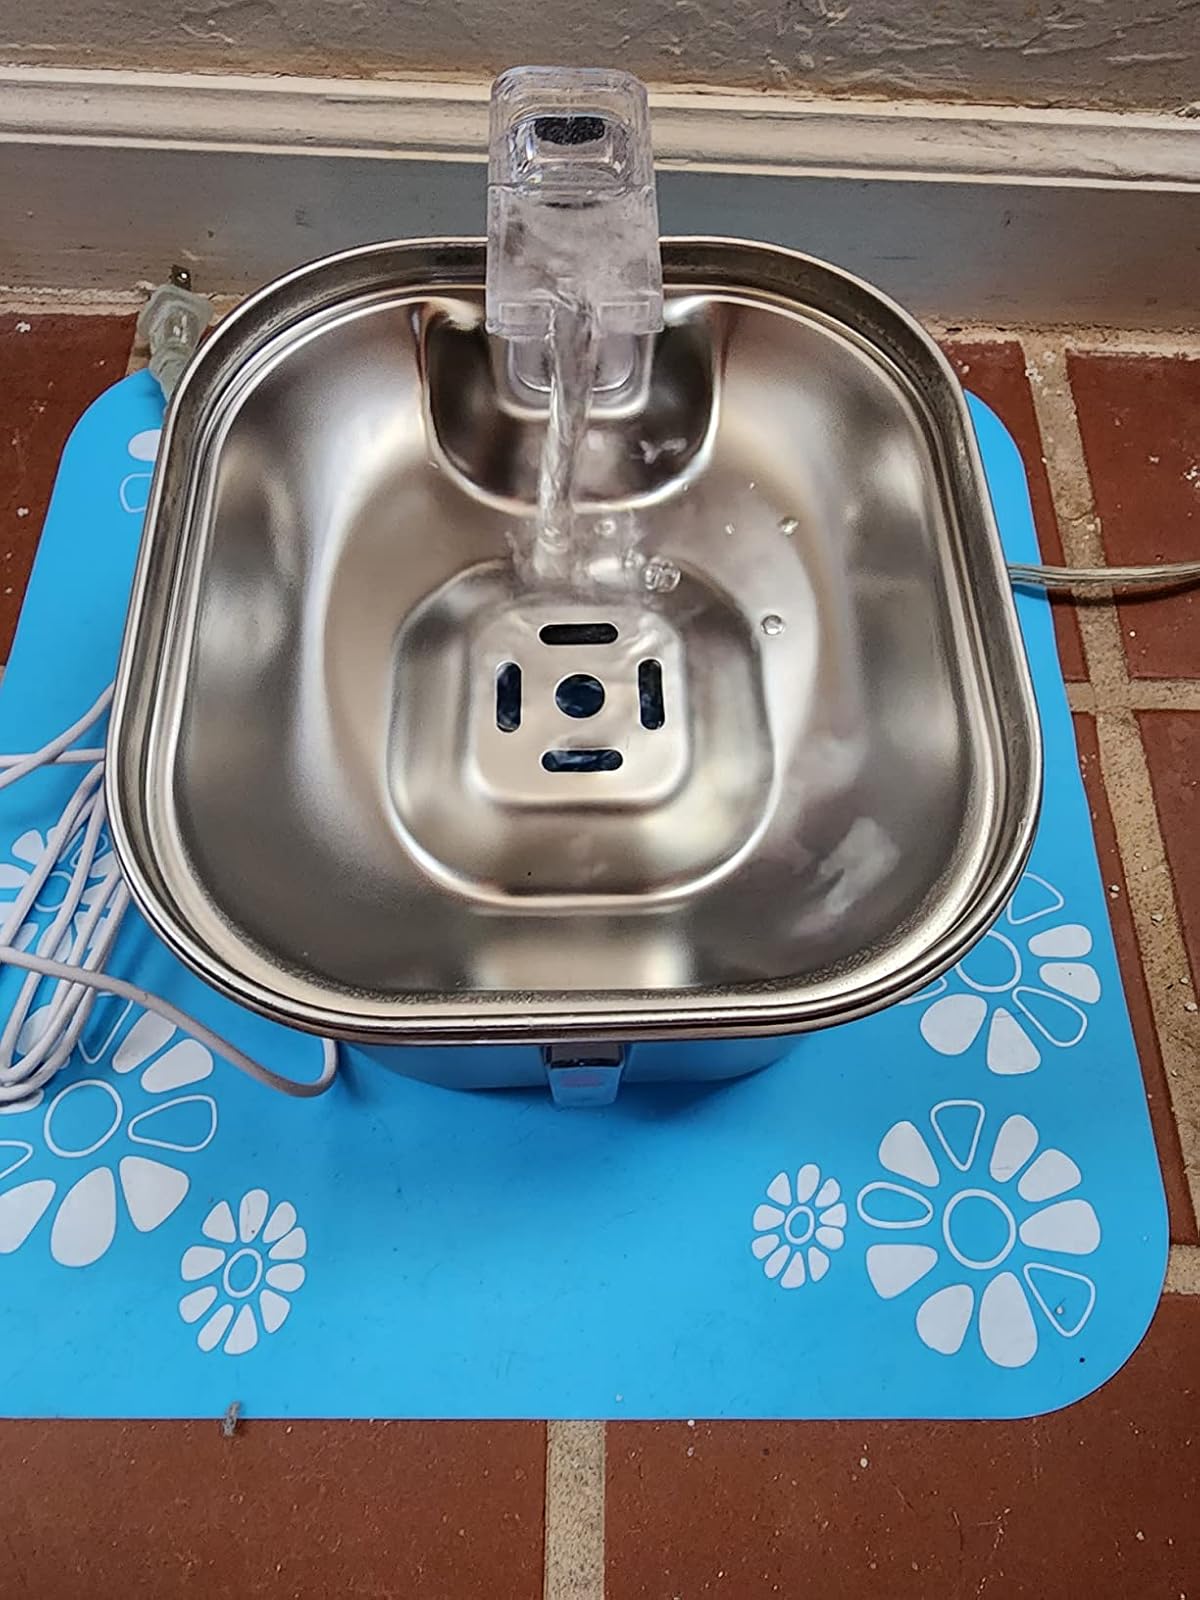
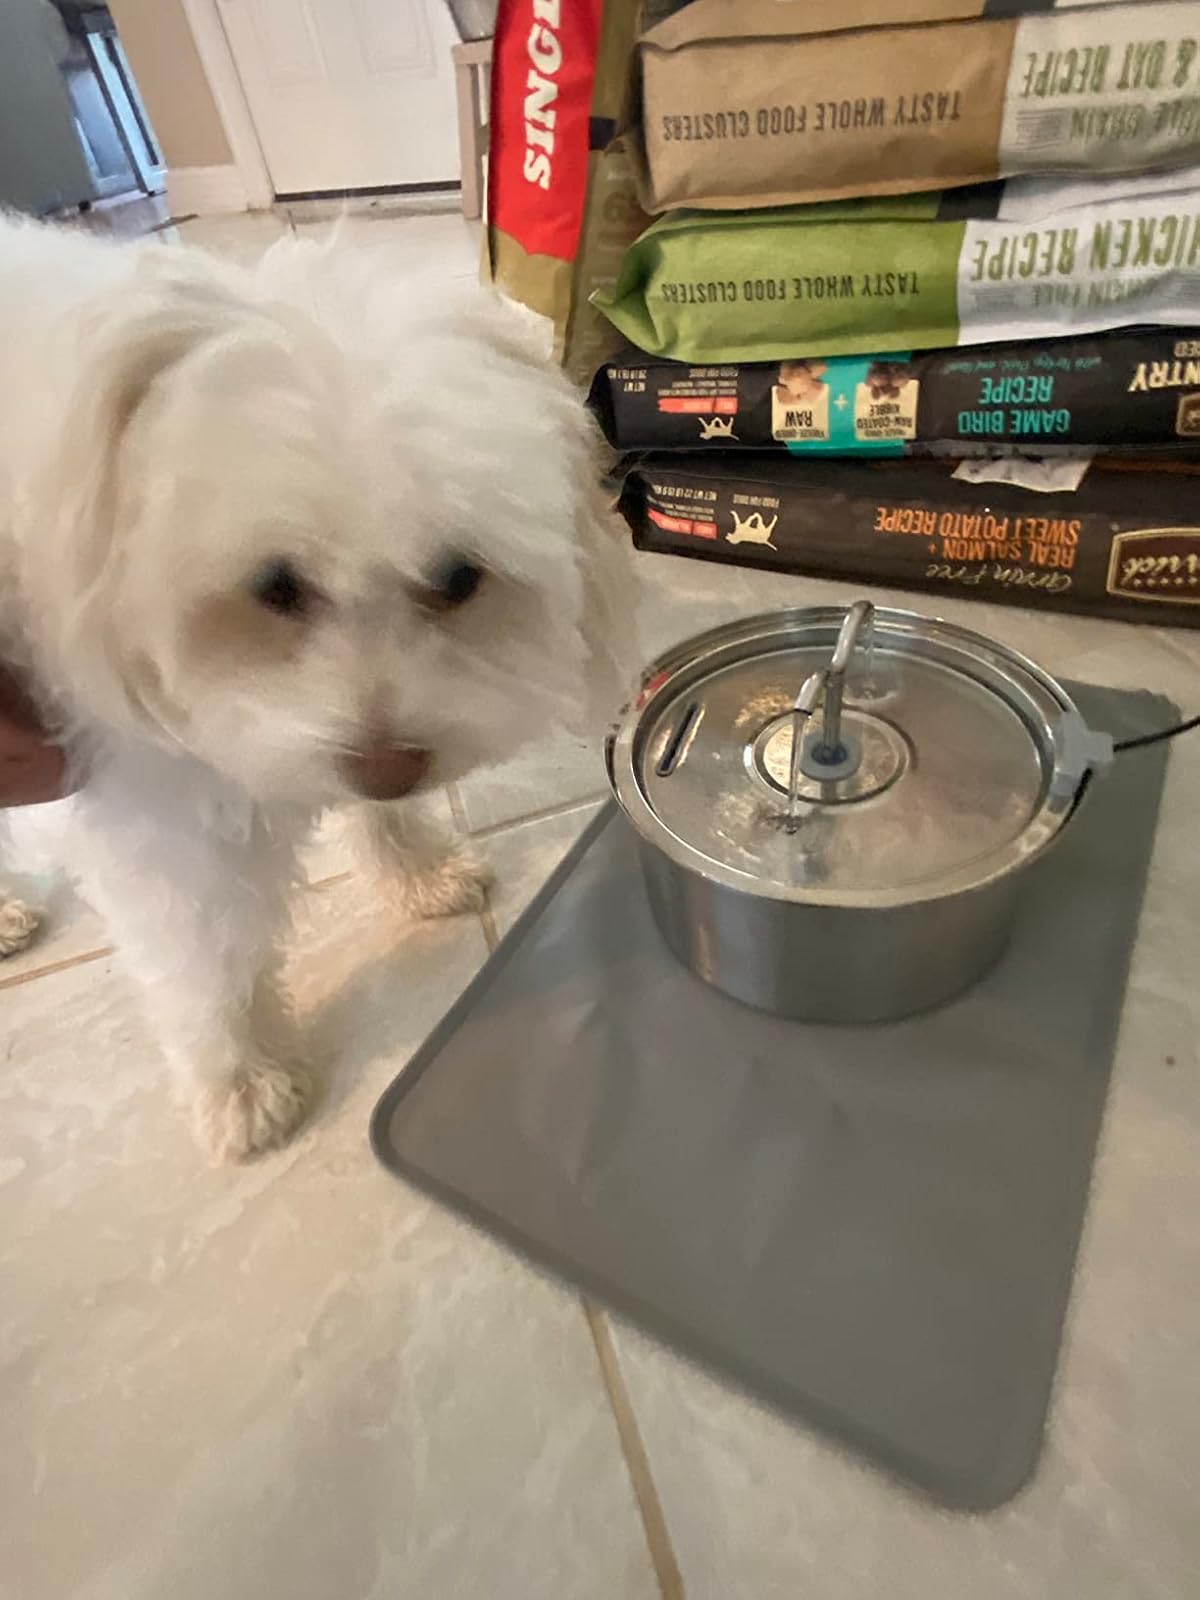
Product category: items_bowl
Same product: no